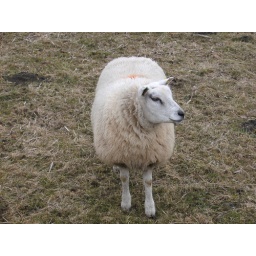
Sheep in field outside my house